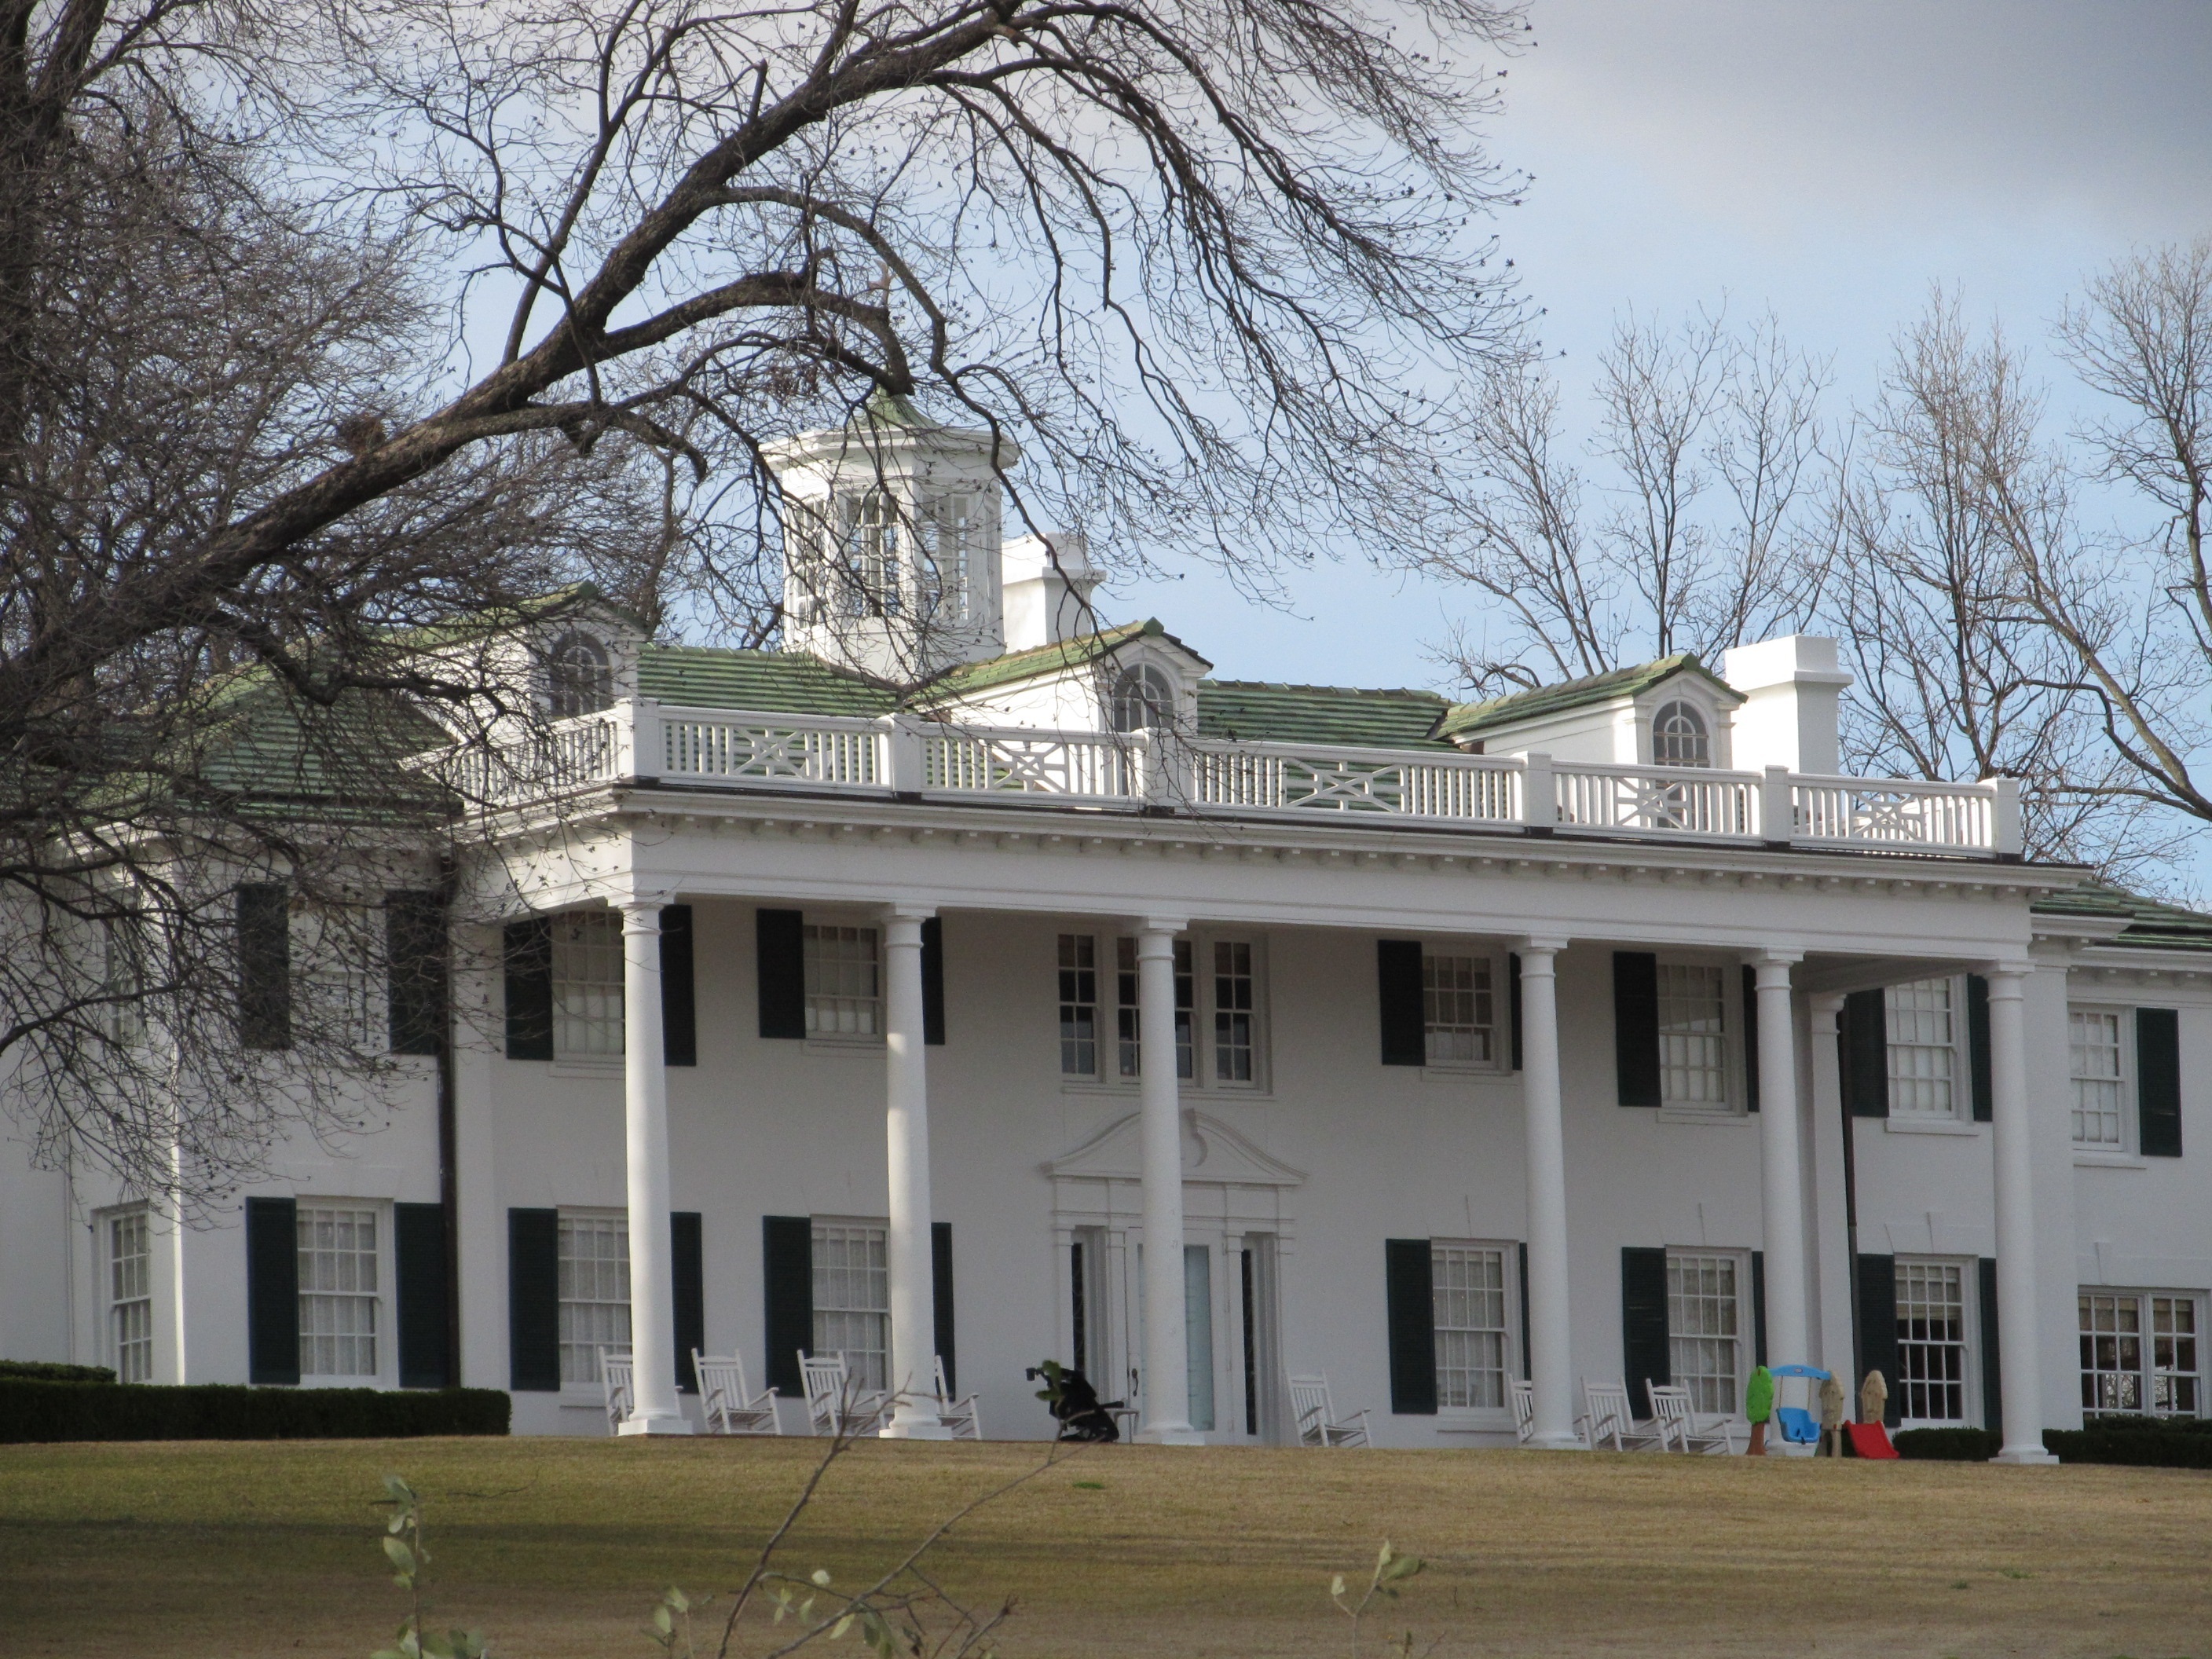
architecture, structure, mansion, house, building, palace, home, construction, facade, property, exterior, residential, luxury, estate, courthouse, neighbourhood, real estate, realty